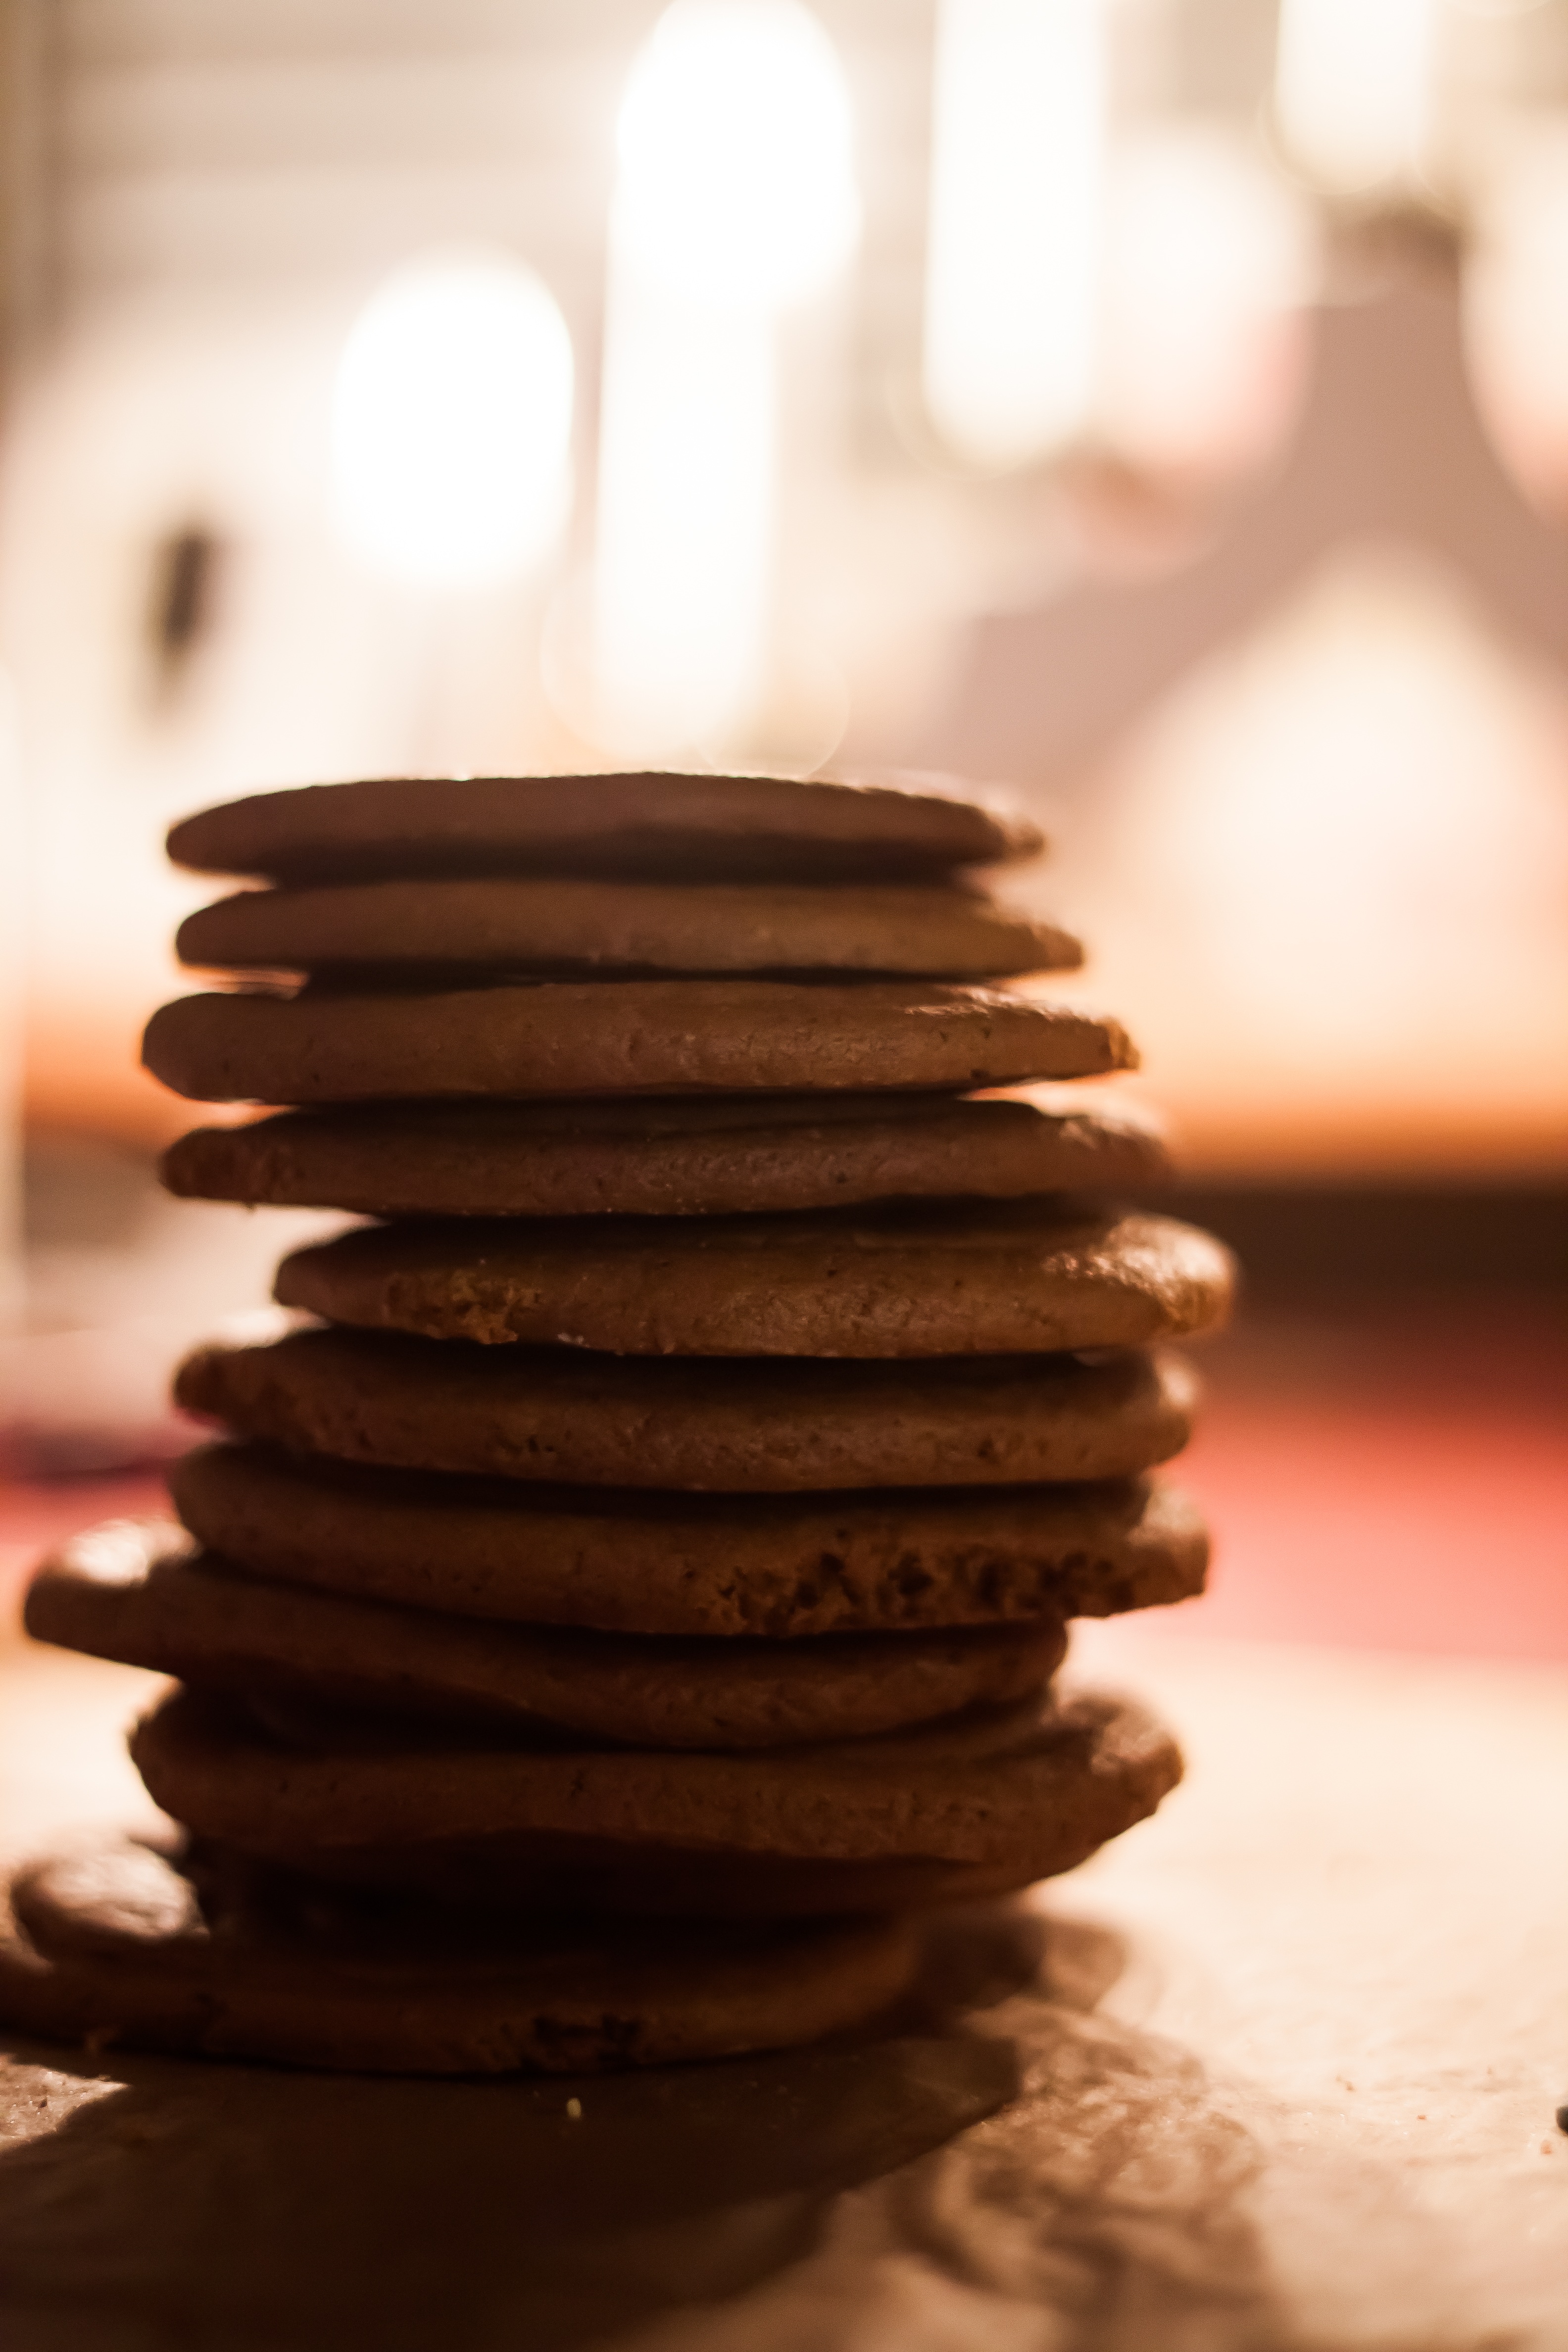
tea, meal, food, cooking, closeup, chocolate, baking, dessert, cinnamon, close up, cookies, sweets, icing, tasty, sweetness, flavor, appetizing, tea party, manually, buttercream, gingerbread cookie